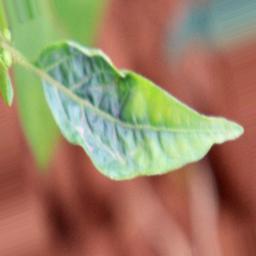
Label: nutritional